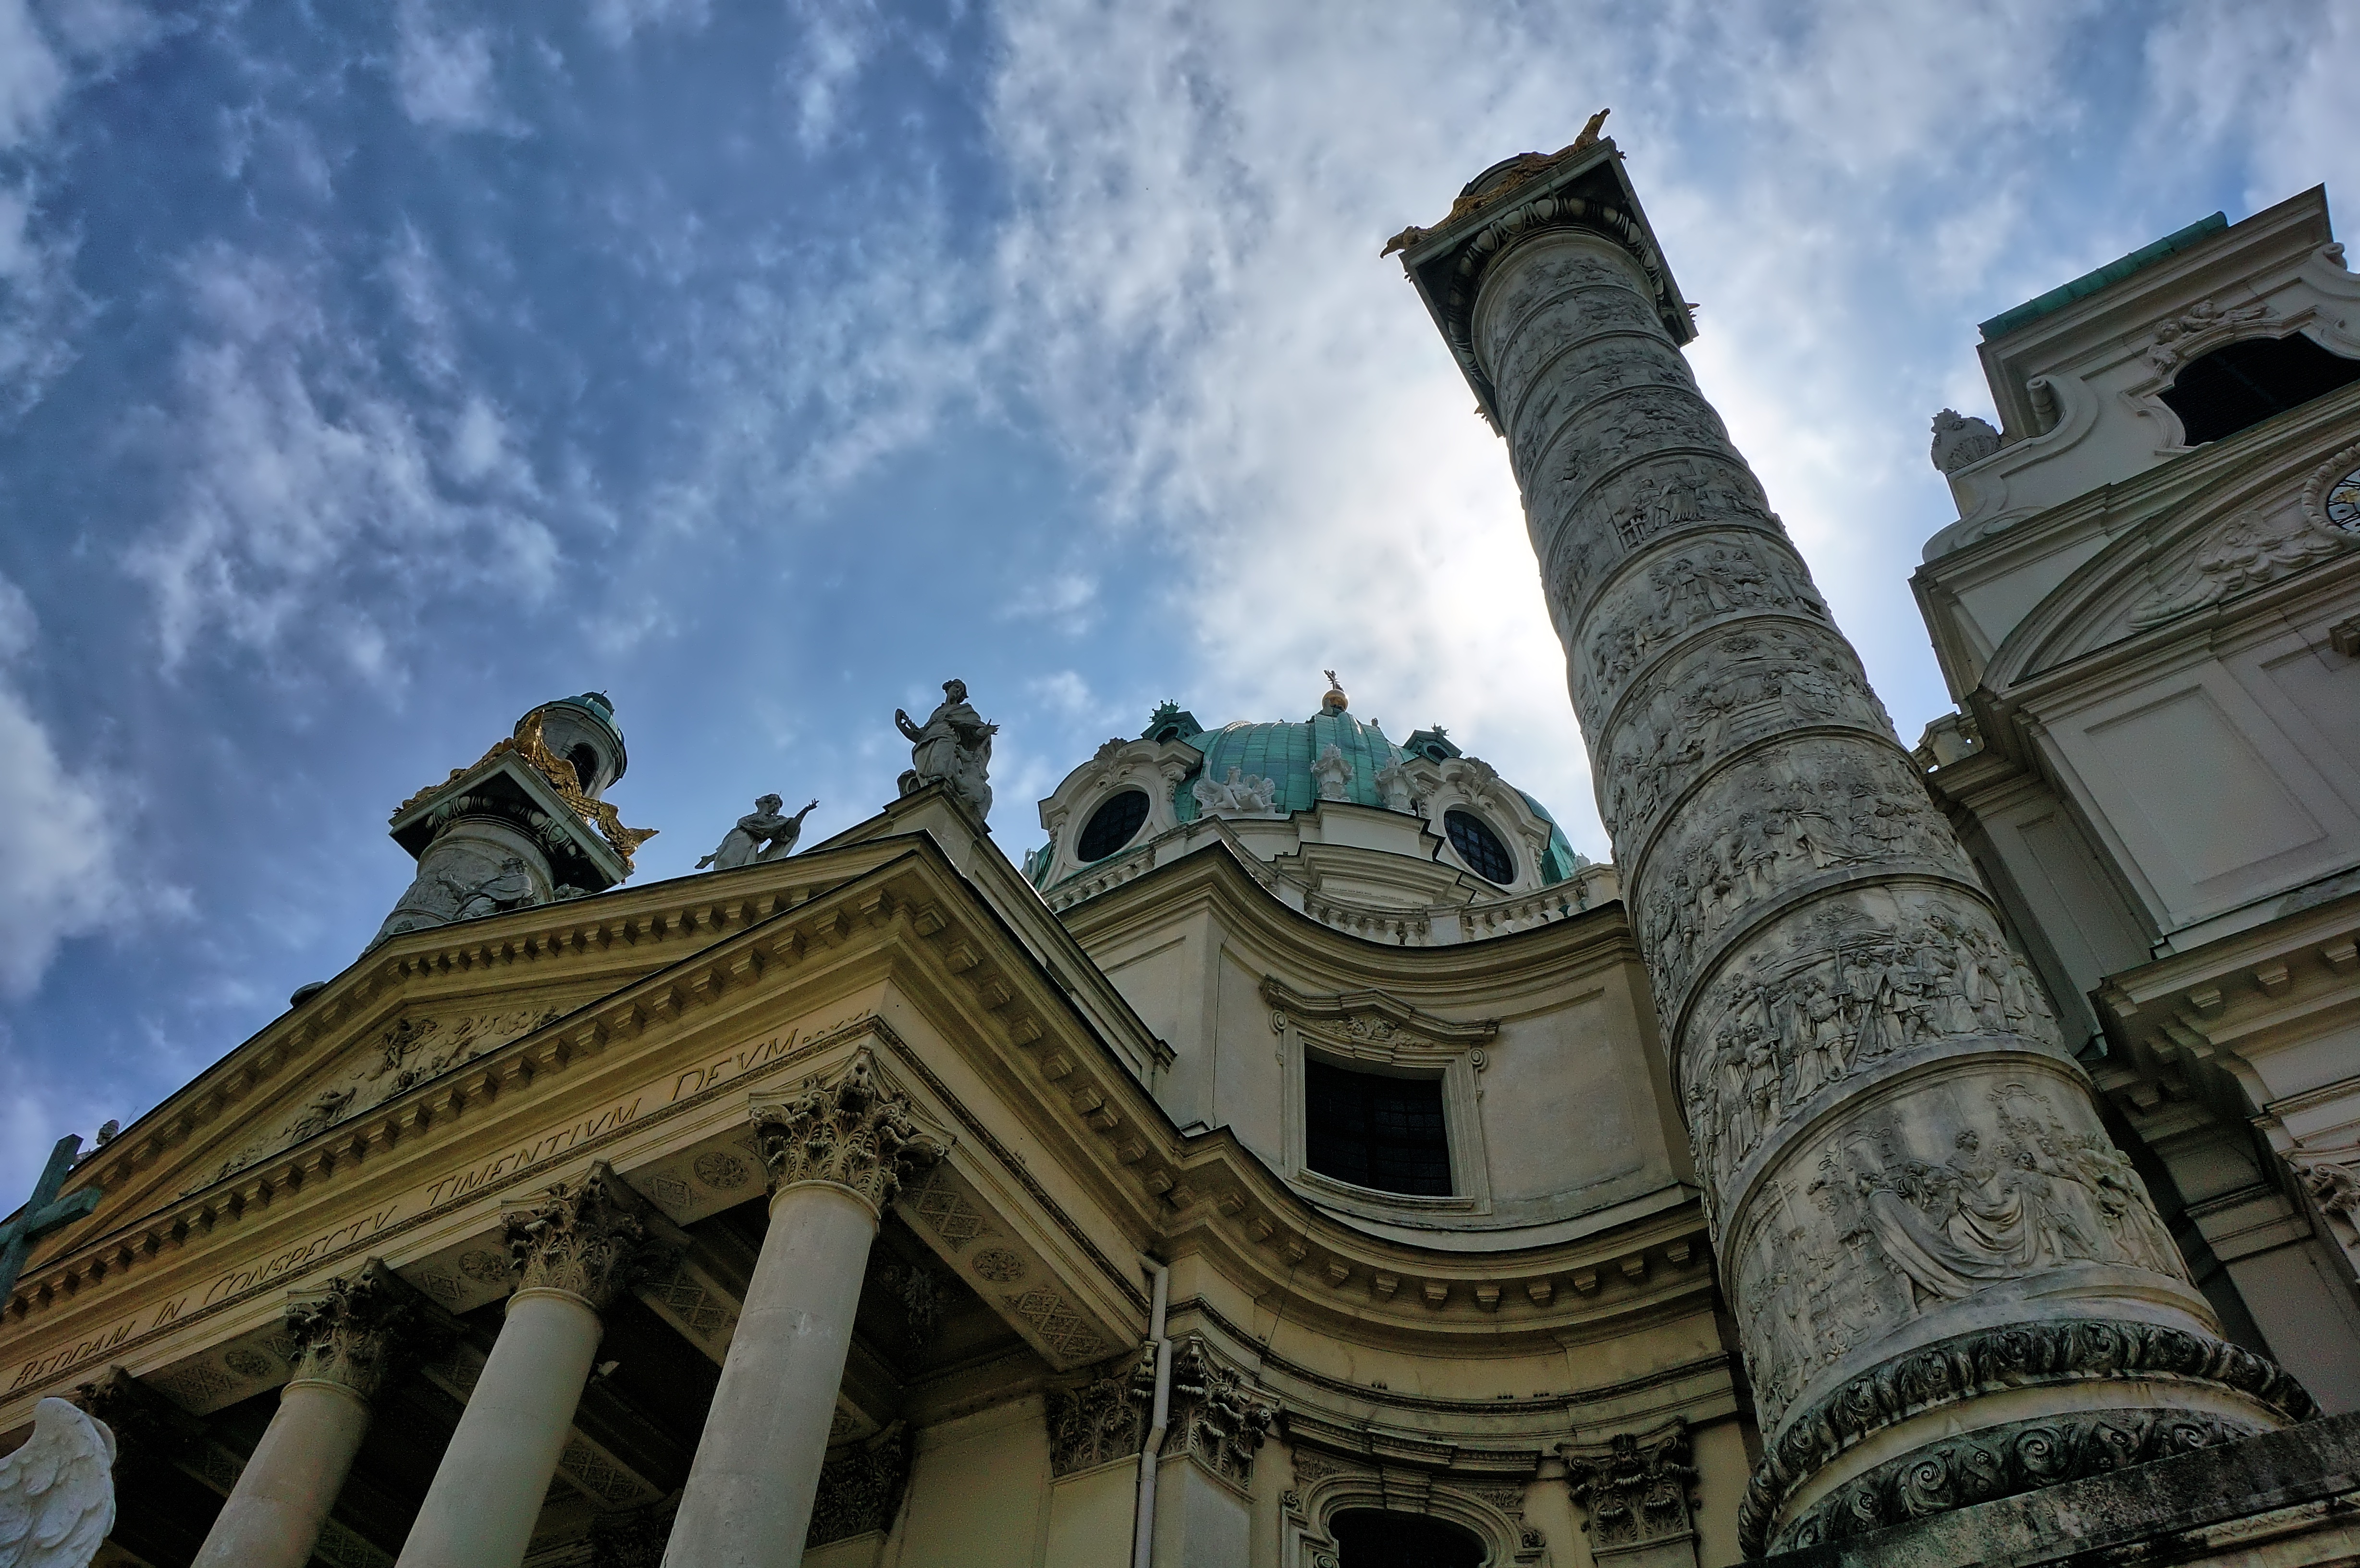
architecture, structure, building, palace, city, monument, travel, statue, column, tower, landmark, church, tourism, austria, old town, temple, buildings, vienna, against the light, ancient history, human settlement, saint charles